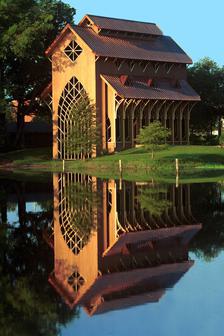
Building: Baughman Center
Country: United States of America
Year built: 2000
Two buildings at the University of Florida, Florida, U.S. Baughman Center Baughman Meditation Center The pavilion on Lake Alice. General information Location 982 Museum Road PO Box 112548 Gainesville, FL 32611-2548 Completed 2000 Owner University of Florida Technical details Floor area 2,482 SF Design and construction Architect(s) John Zona Main contractor AD Morgan The Baughman Center consists of two buildings located along Lake Alice on the University of Florida campus. The main building is a 1,500-square-foot (140 m 2 ) nondenominational chapel or pavilion, while the other one is an 1,000-square-foot (93 m 2 ) administrative building. The chapel has seating for 96 people and is used for silent meditation , private contemplation, weddings , funerals and memorial services as well as a venue for small musical or performing arts events. The center, named after George F. Baughman and his wife, Hazel Baughman, the benefactors of the project and is considered an oasis of calm and beauty on the bustling campus. On April 18, 2012, the American Institute of Architects 's Florida Chapter ranked the Baughman Center third on its list of Florida Architecture: 100 Years. 100 Places . History The Baughman Center was the brainchild of Baughman, a university alumnus, who was the first president of New College of Florida He was inspired by the picture of a building he found in a National Geographic magazine — perhaps the Wayfarers Chapel in Rancho Palos Verdes , California (1951) designed by Lloyd Wright (son of Frank Lloyd Wright ), or possibly one of the northwest Arkansas chapels designed by E. Fay Jones ( Thorncrown Chapel in Eureka Springs , 1980, or the Mildred Borum Cooper Memorial Chapel in Bella Vista , 1987). The Baughmans donated $1 million towards the project and after five years of planning, construction started. The building was completed in 2000. George Baughman died on December 24, 2004, and his memorial service was held in the center on December 30. Design The exterior walls of the pavilion are covered in windows and made of natural Florida cypress stained to resemble the surroundings plant life. The cypress is grooved vertically to give the appearance of individual tree trunks. The sloping roof of the pavilion is composed of tongue-and-groove yellow pine and copper to mimic the look of medieval cathedrals . The front door is made of maple with inlaid Gothic patterns in cherry and an ornamental architrave of crenelated mahogany . The floor is made of three shades of travertine marble arranged in a geometric pattern based on the building’s structure. The pavilion is oriented so that the dominant axis coincides with sunrise and sunset at the summer solstice , following the principle of "Orient"-ation or East-facing that is common in major religious buildings throughout the Western world. Gallery Miss UF candidate posing at the Baughman Center in 2016 Inside view Outside the center Lake Alice Another view References